Selous Game Reserve

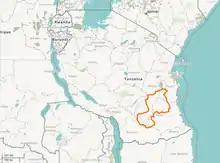
Location within Tanzania

Interesting sites in the park include the Rufiji River, which flows into the Indian Ocean opposite Mafia Island, and Stiegler Gorge, a canyon measuring nearly 100 metres deep by as wide. Varied habitats include grassland, typical "Acacia" savanna, wetlands, riverine and riparian zones, and extensive miombo woodlands. Although total wildlife populations are high, the reserve is vast; densities of observable animals may be lower than in the busier parks in Tanzania's northern tourist circuit (such as the Serengeti). In 1976, the Selous Game Reserve contained about 109,000 elephants, then the largest population in the world; by 2013, that number had dropped to about 13,000 animals, including a sharp 66% drop just between 2009 and 2013 (an approx. 10-11% decrease per year for those six years). Many sources blame corrupt politicians, officials and businessmen who aid illegal hunters and poachers.